Josef Rauvolf

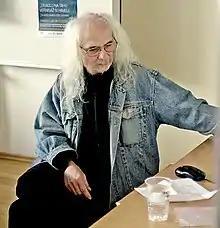
Josef Rauvolf (2012)

Josef Rauvolf (born 2 January 1953) is a Czech translator, journalist and writer from Cheb. He has translated many Beat Generation novels into Czech, such as "Junkie", "Naked Lunch" and "Queer" by William S. Burroughs and "Visions of Cody", "The Dharma Bums" and "Good Blonde & Others" by Jack Kerouac. He also translated "Uptight" about The Velvet Underground. He was awarded the Josef Jungmann Award for his translation of "Visions of Cody". In addition to his translation work, he also wrote a book about Czech singer-songwriter Jaromír Nohavica.